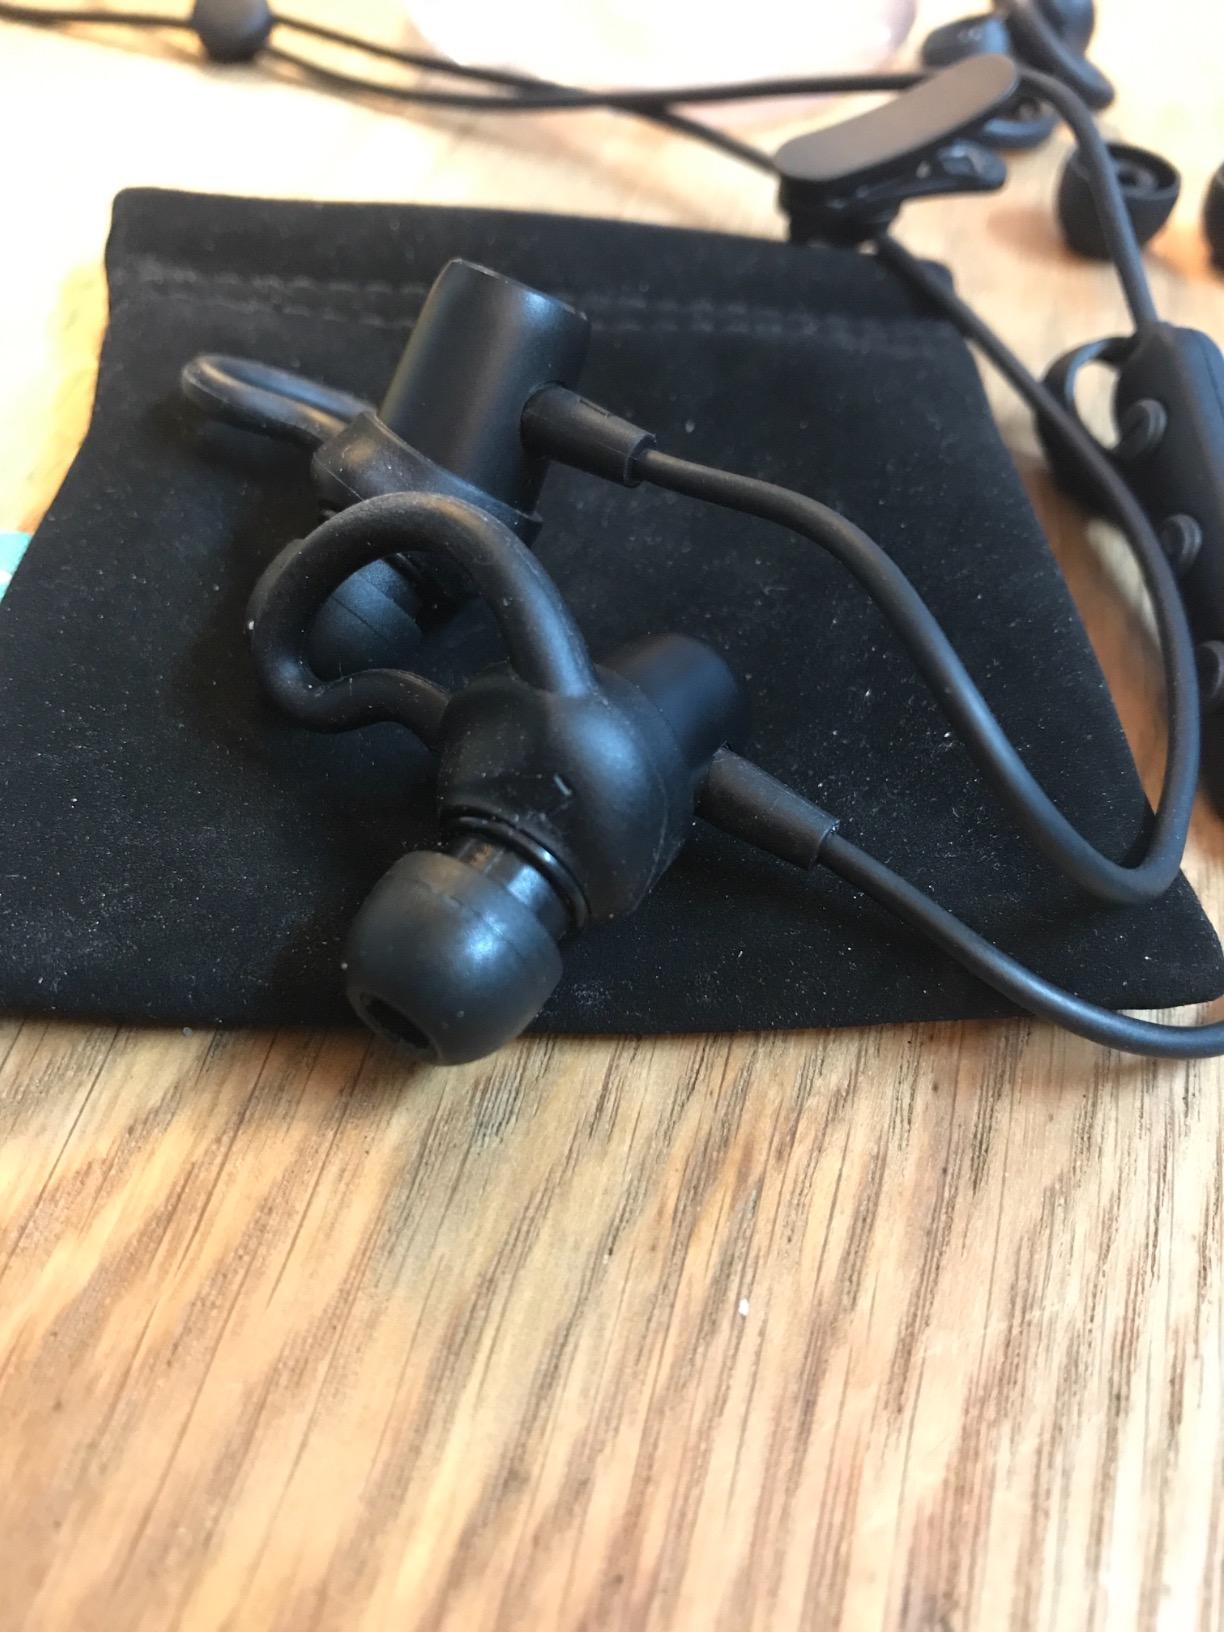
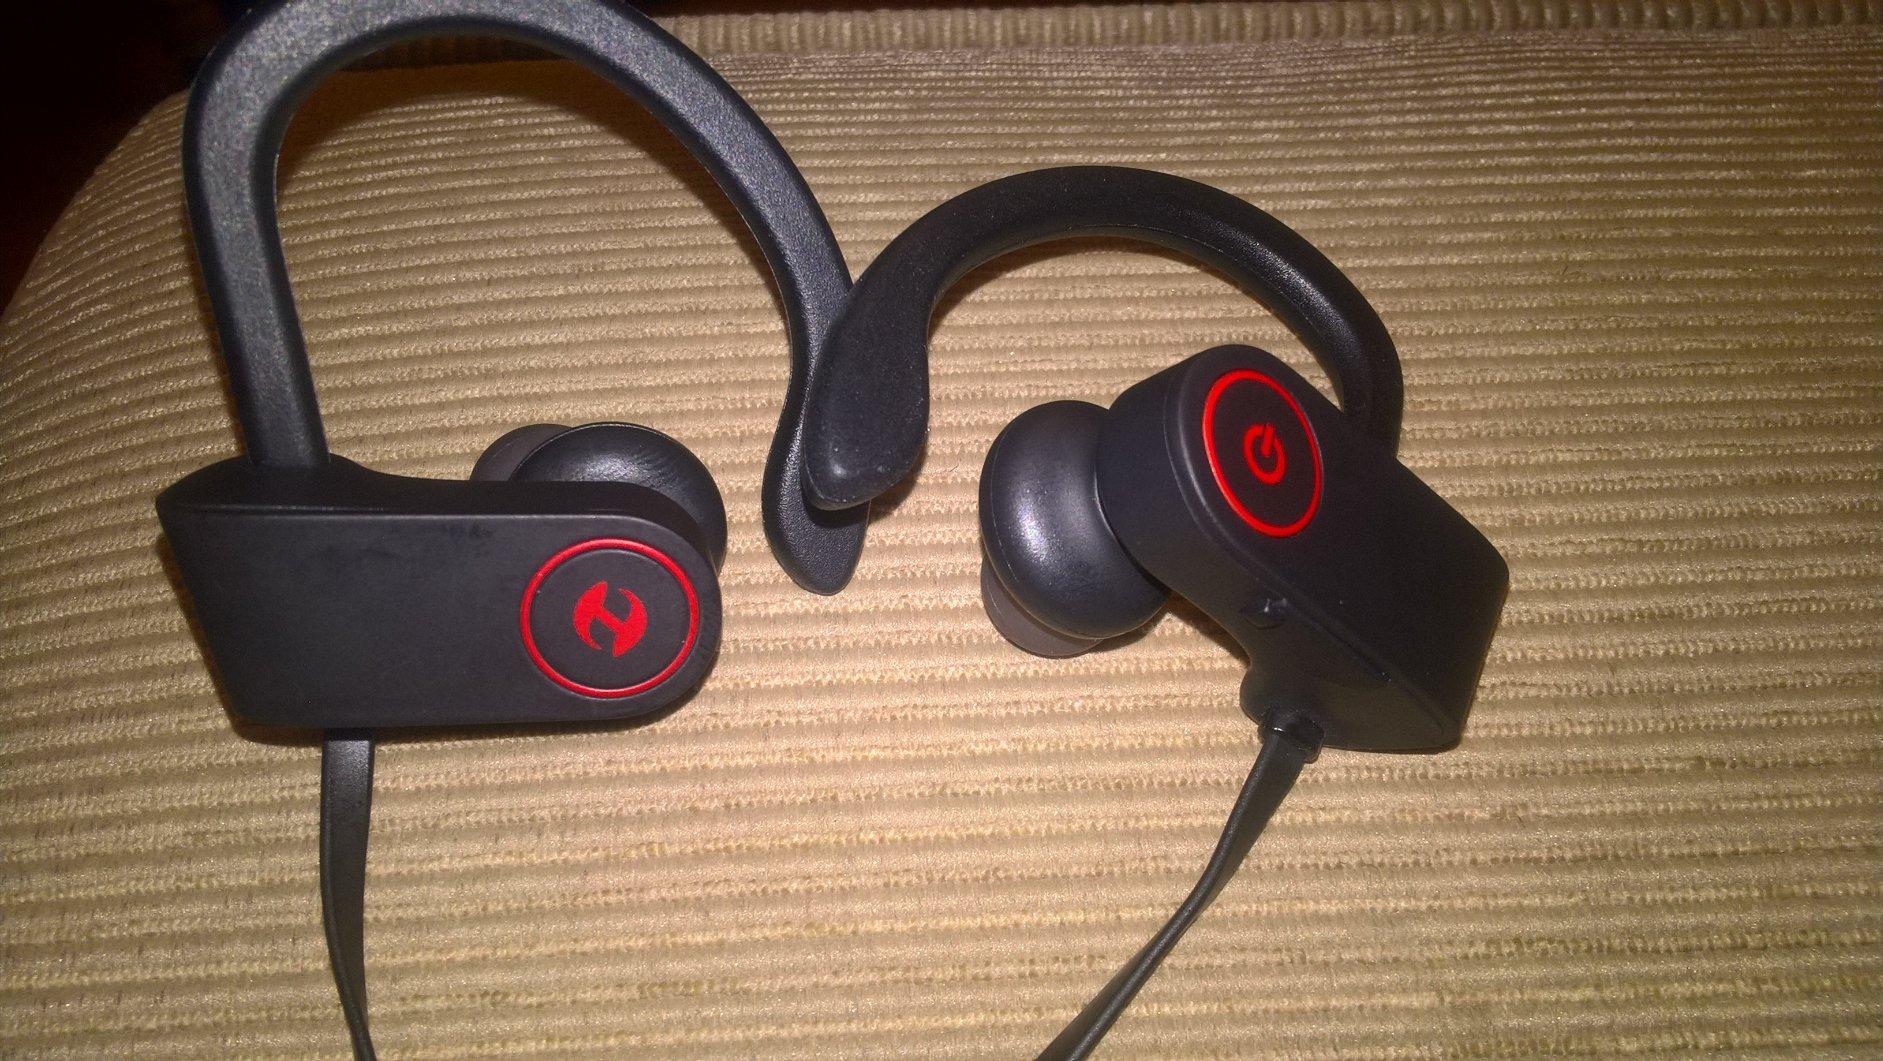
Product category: headphones
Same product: no